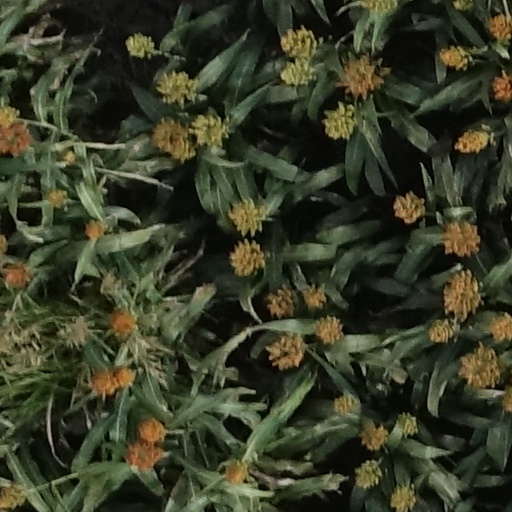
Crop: sorghum